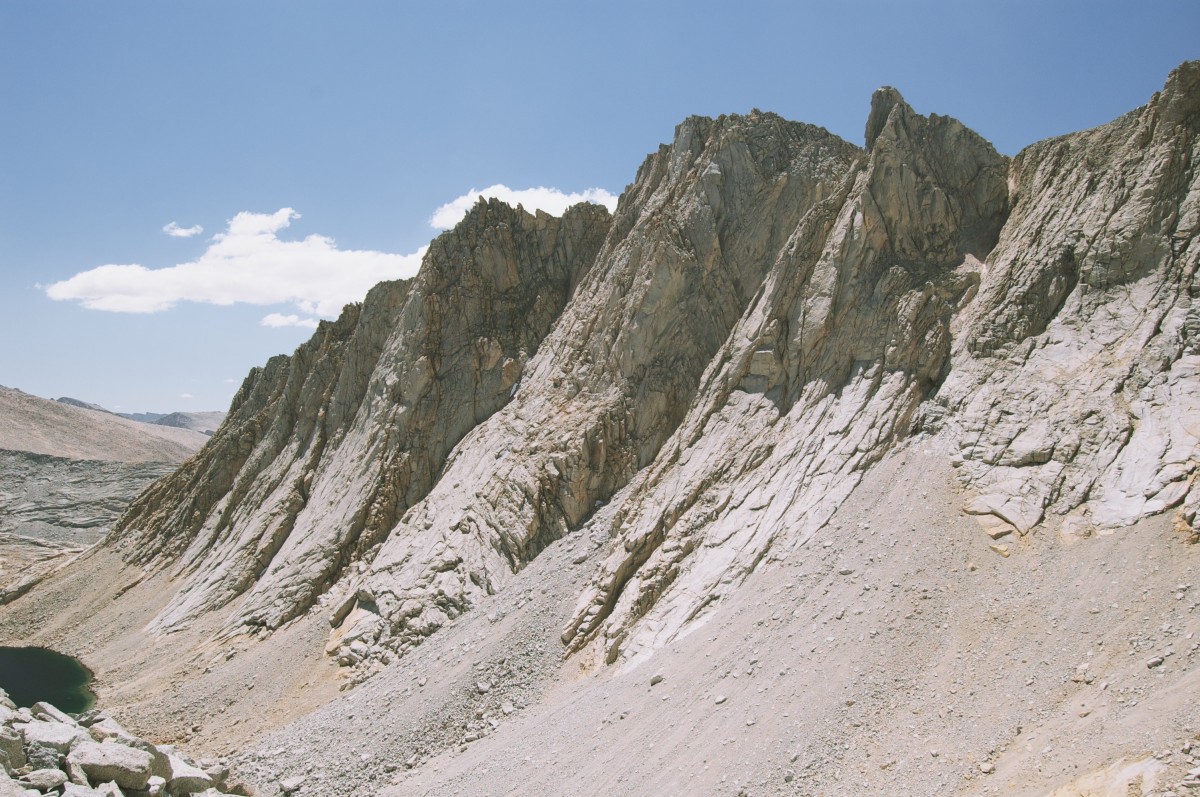
Tags: wilderness, walking, trail, adventure, valley, mountain range, formation, cliff, terrain, material, ridge, geology, badlands, plateau, wadi, moraine, landform, mountain pass, natural environment, geographical feature